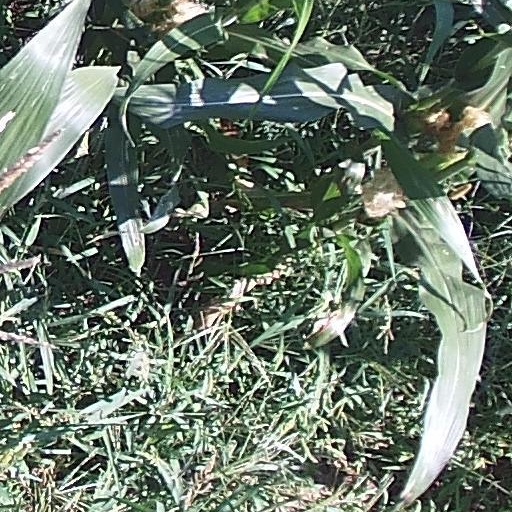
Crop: maize; corn